Highland High School (Albuquerque, New Mexico)

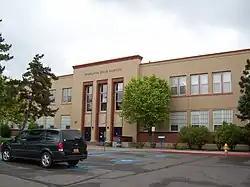

Highland High School is a public high school located in southeast Albuquerque, New Mexico, United States. It is part of the Albuquerque Public Schools District.